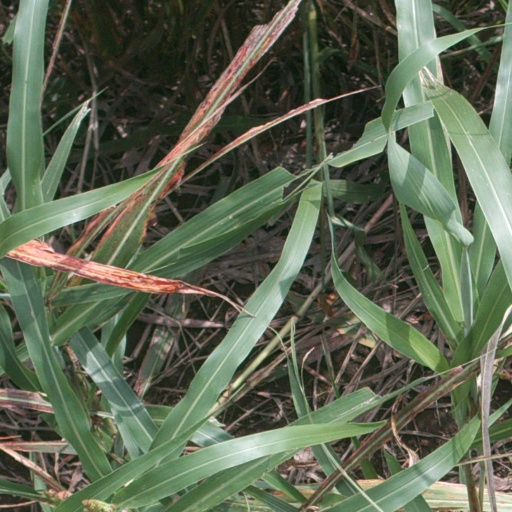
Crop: sorghum